Brian Howard (poet)

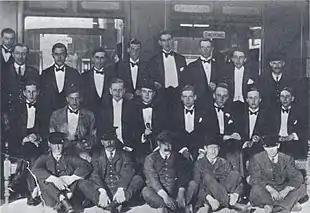
Railway Club at Oxford, conceived by John Sutro, dominated by Harold Acton. Left to right, back: Henry Yorke, Roy Harrod, Henry Weymouth, David Plunket Greene, Harry Stavordale, Brian Howard. Middle row: Michael Rosse, John Sutro, Hugh Lygon, Harold Acton, Bryan Guinness, Patrick Balfour, Mark Ogilvie-Grant, Johnny Drury-Lowe; front: porters.

At Oxford, Howard was part of the Railway Club, which included: Henry Yorke, Roy Harrod, Henry Thynne, 6th Marquess of Bath, David Plunket Greene, Harry Fox-Strangways, 7th Earl of Ilchester, Michael Parsons, 6th Earl of Rosse, John Sutro, Hugh Lygon, Harold Acton, Bryan Guinness, 2nd Baron Moyne, Patrick Balfour, 3rd Baron Kinross, Mark Ogilvie-Grant, and John Drury-Lowe.